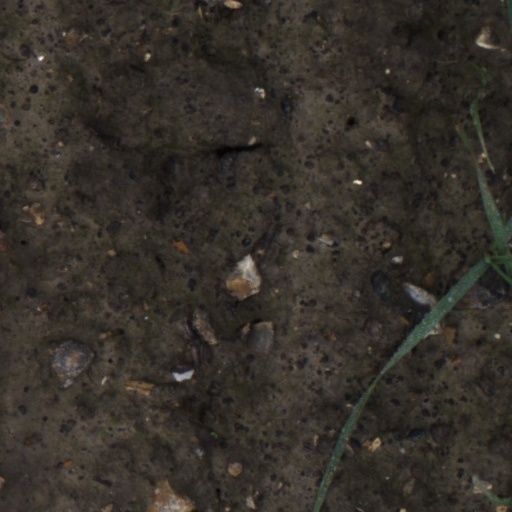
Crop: wheat